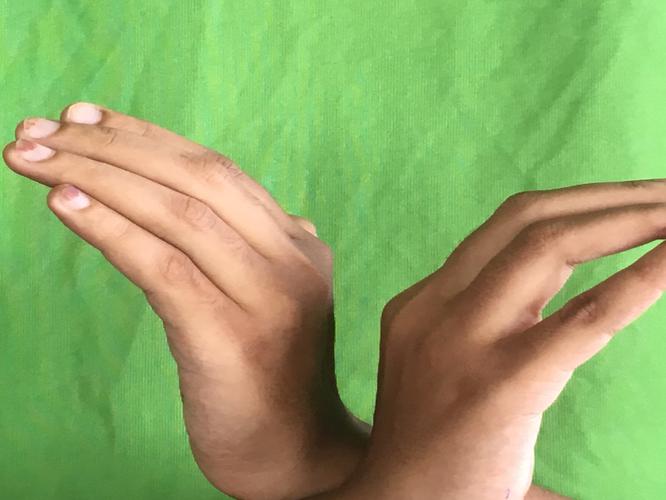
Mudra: Nagabandha
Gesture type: double_hand